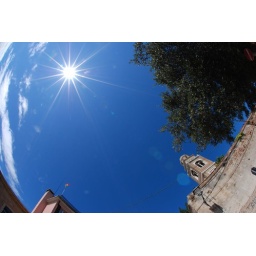
Fano (Italy) - The church against a blue, blue sky